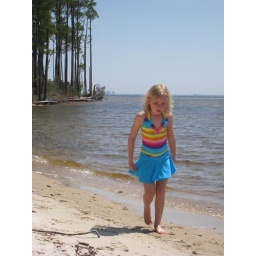
Campbell and Sabina playing at the beach in front of the house